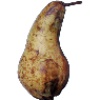
Label: Pear Abate 1